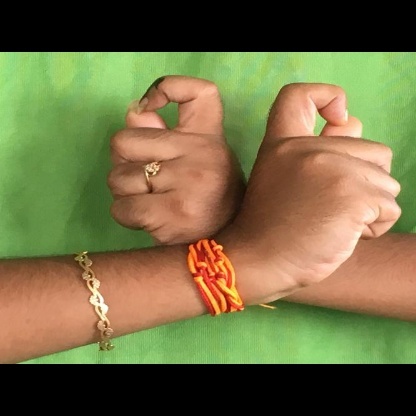
Mudra: Berunda